Numidia

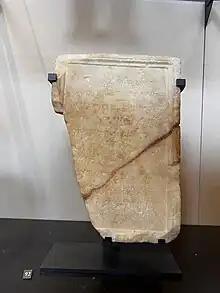

Massinissa, constantly encroaching on the territory left to the Carthaginians, had, by 158 BC, conquered Lepcis Magna and the Tripolitanian coast, bringing under his authority all the Berber tribes established between Cyrenaica and the Ampsaga River. Masinissa's territory extended from the Mulucha river to the boundary of the Carthaginian territory, and also southeast as far as Cyrenaica to the gulf of Sirte, so that Numidia entirely surrounded Carthage (Appian, "Punica", 106) except towards the sea. Furthermore, after the capture of Syphax the king of the Masaesyli (West Algeria) with his capital based in Siga and after losing Siga had relocated to a temporary capital in Tinga, Bokkar, had become a vassal of Massinissa. Massinissa had also penetrated as far south beyond the Atlas to the Gaetuli and Fezzan was part of his domain.